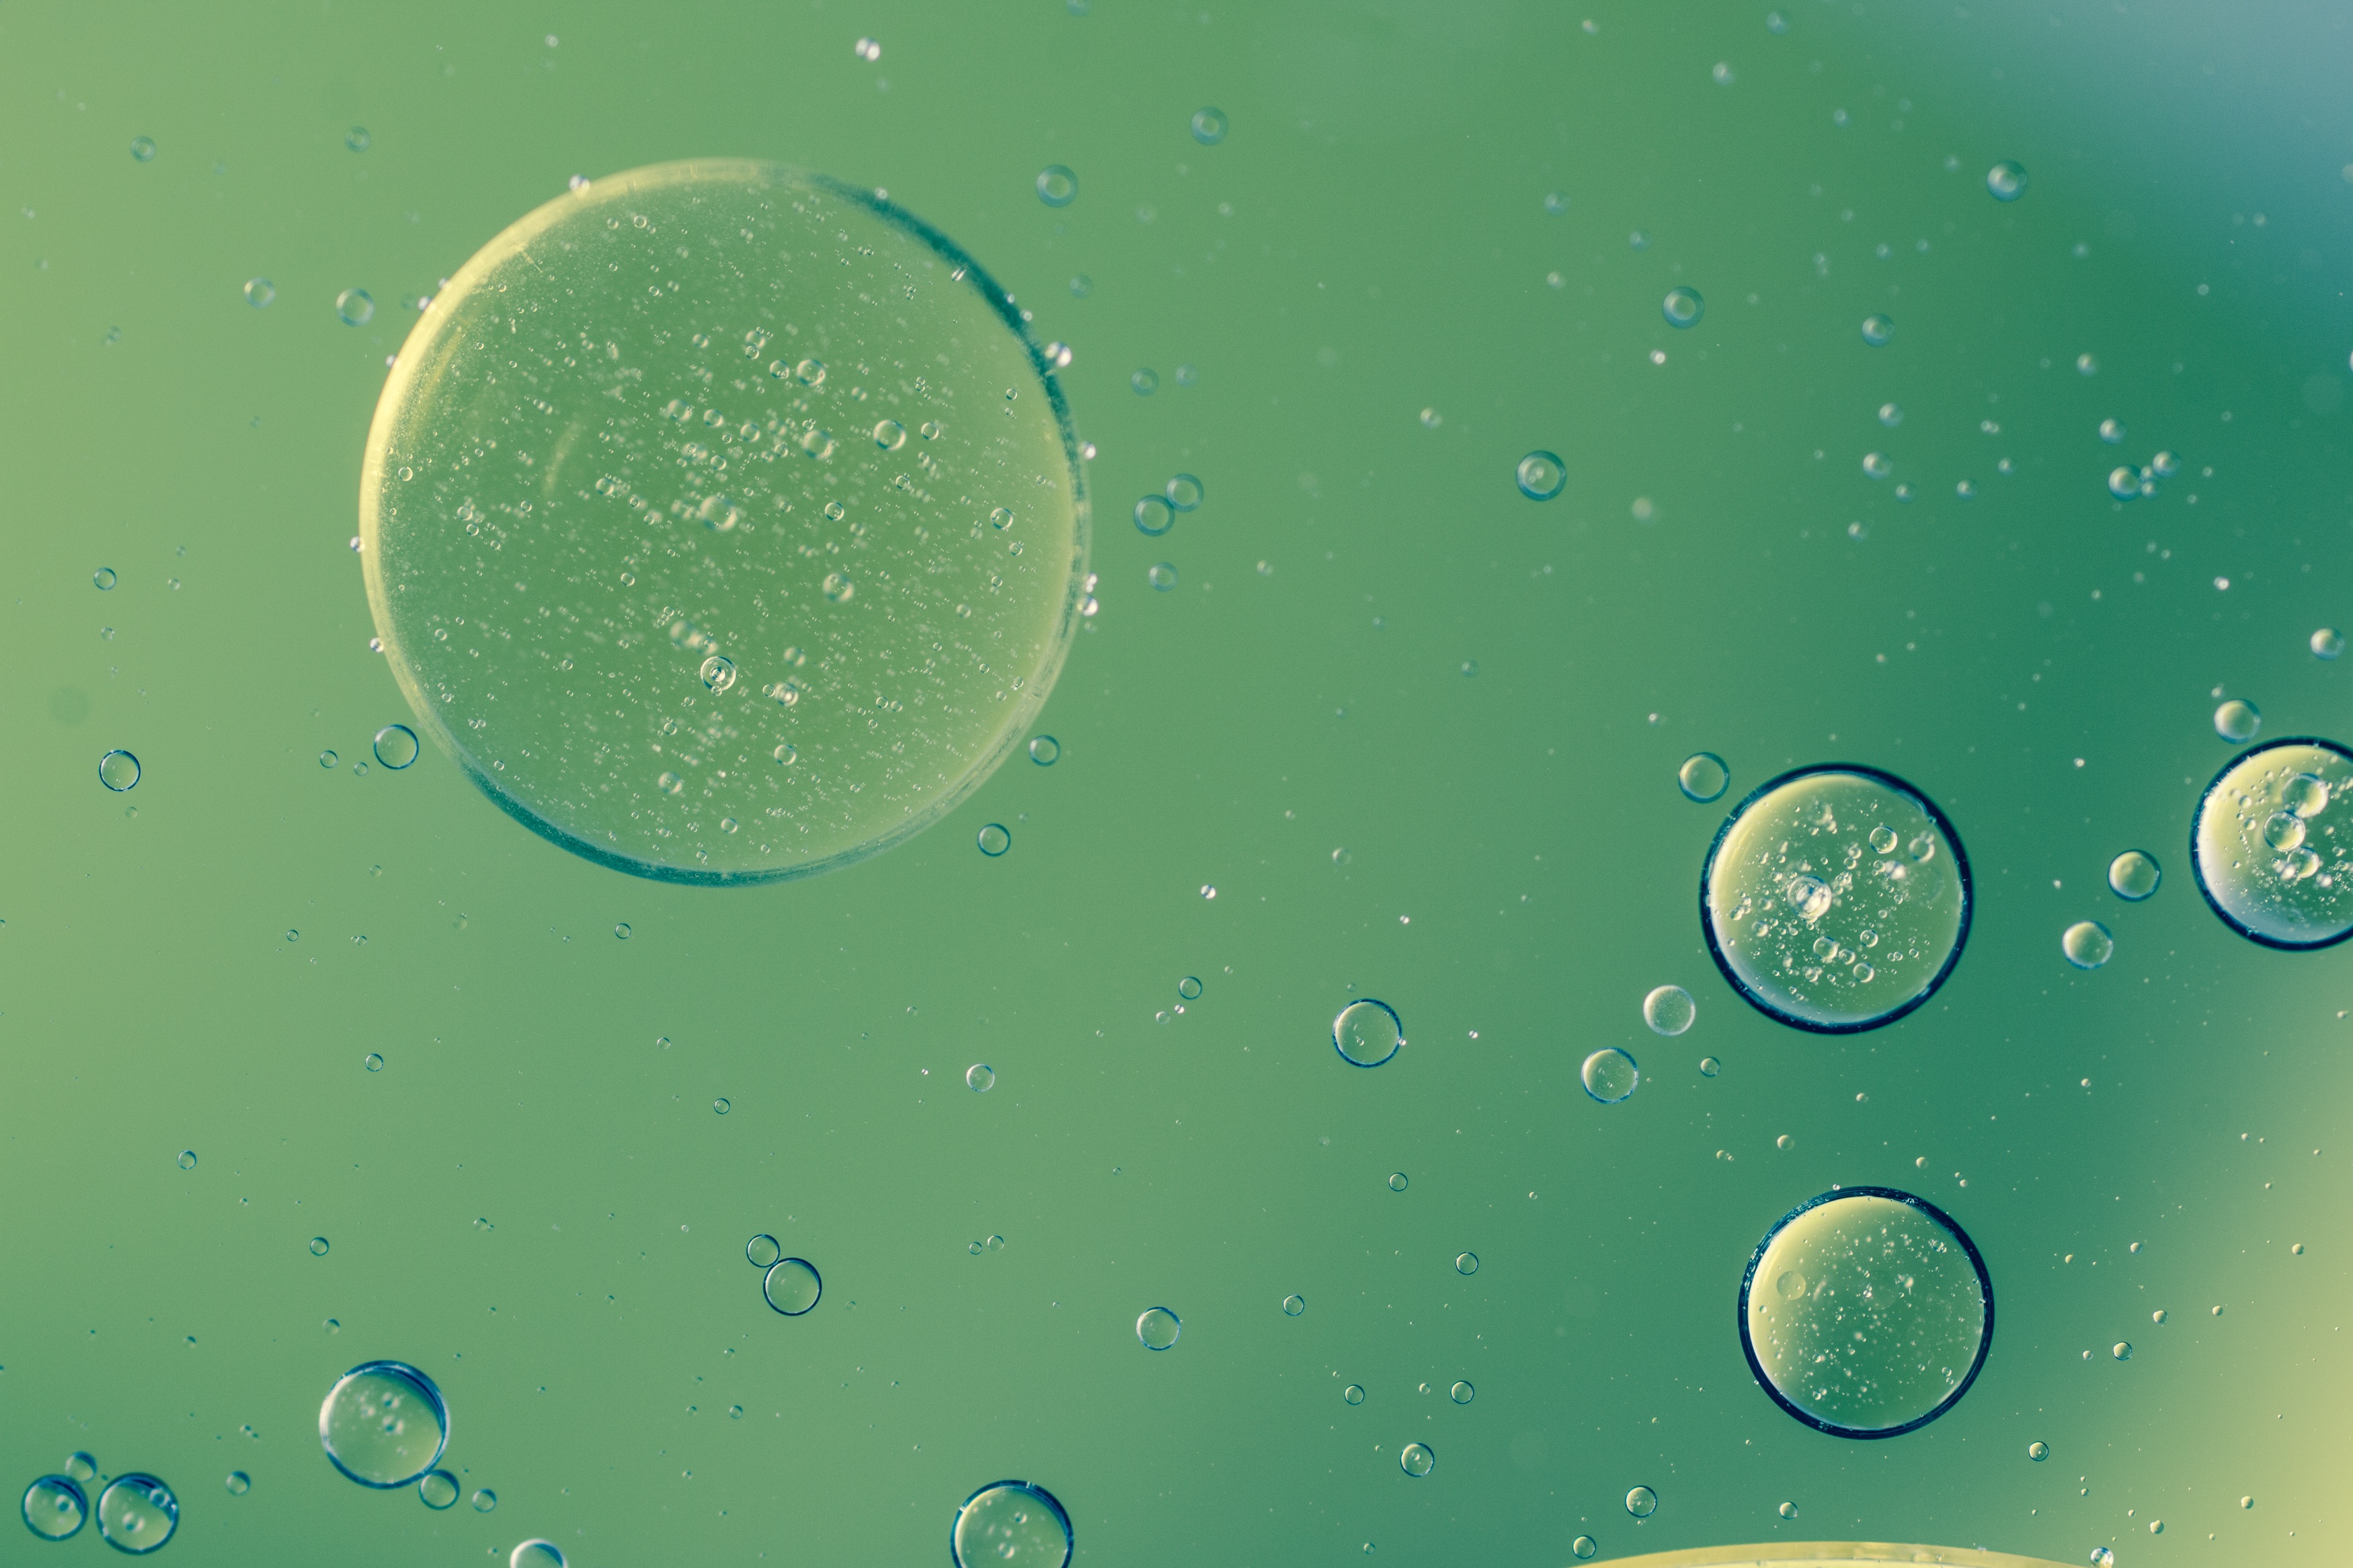
drop, liquid, abstract, sky, texture, atmosphere, green, macro, close, circle, outer space, background, cells, oil, screenshot, astronomical object, oil in water, oil eye, atmosphere of earth, computer wallpaper, liquid bubble